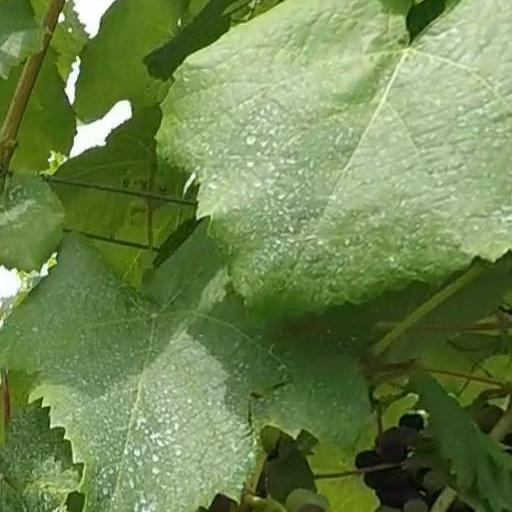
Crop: grape